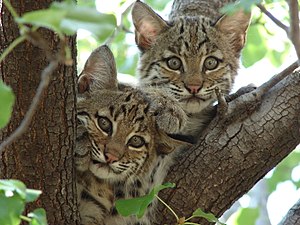
Rødlos / Adfærd / Jagt og føde
Rødloskillinger, 2-4 måneder gamle, i det nordlige Texas.
Rødlossen er et nordamerikansk pattedyr i kattedyrfamilien. Med sine cirka 13 anerkendte underarter strækker rødlossens udbredelse sig fra det sydlige Canada til det nordlige Mexico og omfatter dermed størstedelen af USA's fastland. Rødlossen er et tilpasningsdygtigt rovdyr, som både holder til i skovområder, halvørkener, sumpe og i udkanten af skove og byer.